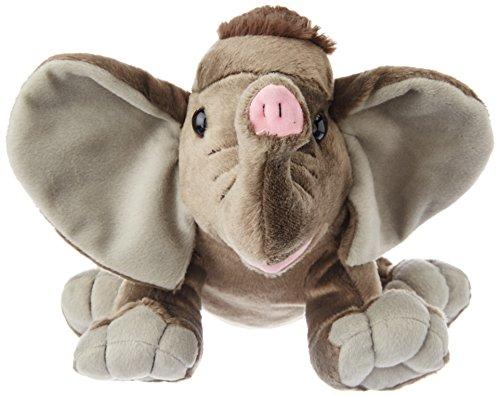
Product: Wild Republic Elephant Baby Plush, Stuffed Animal, Plush Toy, Gifts for Kids, Cuddlekins 12 Inches
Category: Toys & Games | Stuffed Animals & Plush Toys | Plush Puppets
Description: Run wild with this cute baby elephant stuffed animal from Wild Republic.
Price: $10.90
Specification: ProductDimensions:12x7x8inches|ItemWeight:3.52ounces|ShippingWeight:8.8ounces(Viewshippingratesandpolicies)|DomesticShipping:ItemcanbeshippedwithinU.S.|InternationalShipping:ThisitemcanbeshippedtoselectcountriesoutsideoftheU.S.LearnMore|ShippingAdvisory:Thisitemmustbeshippedseparatelyfromotheritemsinyourorder.Additionalshippingchargeswillnotapply.|ASIN:B00705XTYW|Itemmodelnumber:10904|Manufacturerrecommendedage:0monthsandup